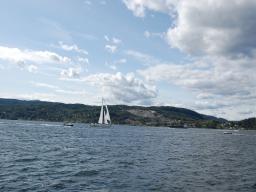
Label: Background_without_leaves